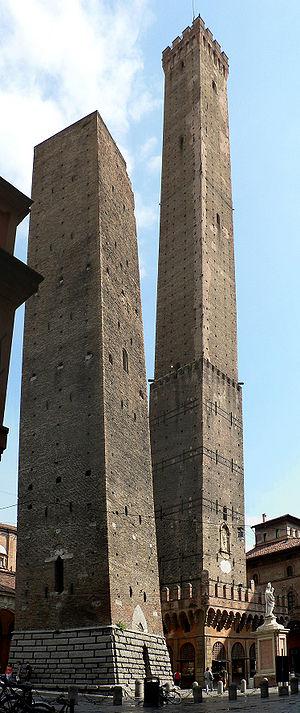
Bologne et de la province de même nom et l'une des principales villes d'Italie. Bologne compte environ 390 000 habitants (les Bolonais) et son aire urbaine regroupe 1 005 000 habitants.
Les tours de Bologne sont un ensemble de tours, structures architecturales militaires ou nobiliaires d'origine médiévale, érigées sur le territoire de Bologne, en Italie. Elles sont l'un des traits les plus caractéristiques de la ville.
La déviation vers l'est est un phénomène physique correspondant au fait qu'un corps en chute libre ne suit pas exactement la direction de la pesanteur, mais est légèrement dévié vers l'est par la force de Coriolis résultant de la rotation de la Terre. À partir de la fin de XVIIIᵉ siècle, ce phénomène donna lieu à plusieurs expériences pour être mis en évidence, en particulier celles de Ferdinand Reich en 1831. Reich fit tomber des projectiles dans un puits de 158 m de profondeur à Freiberg. Il observa une déviation de 28 mm vers l'est.